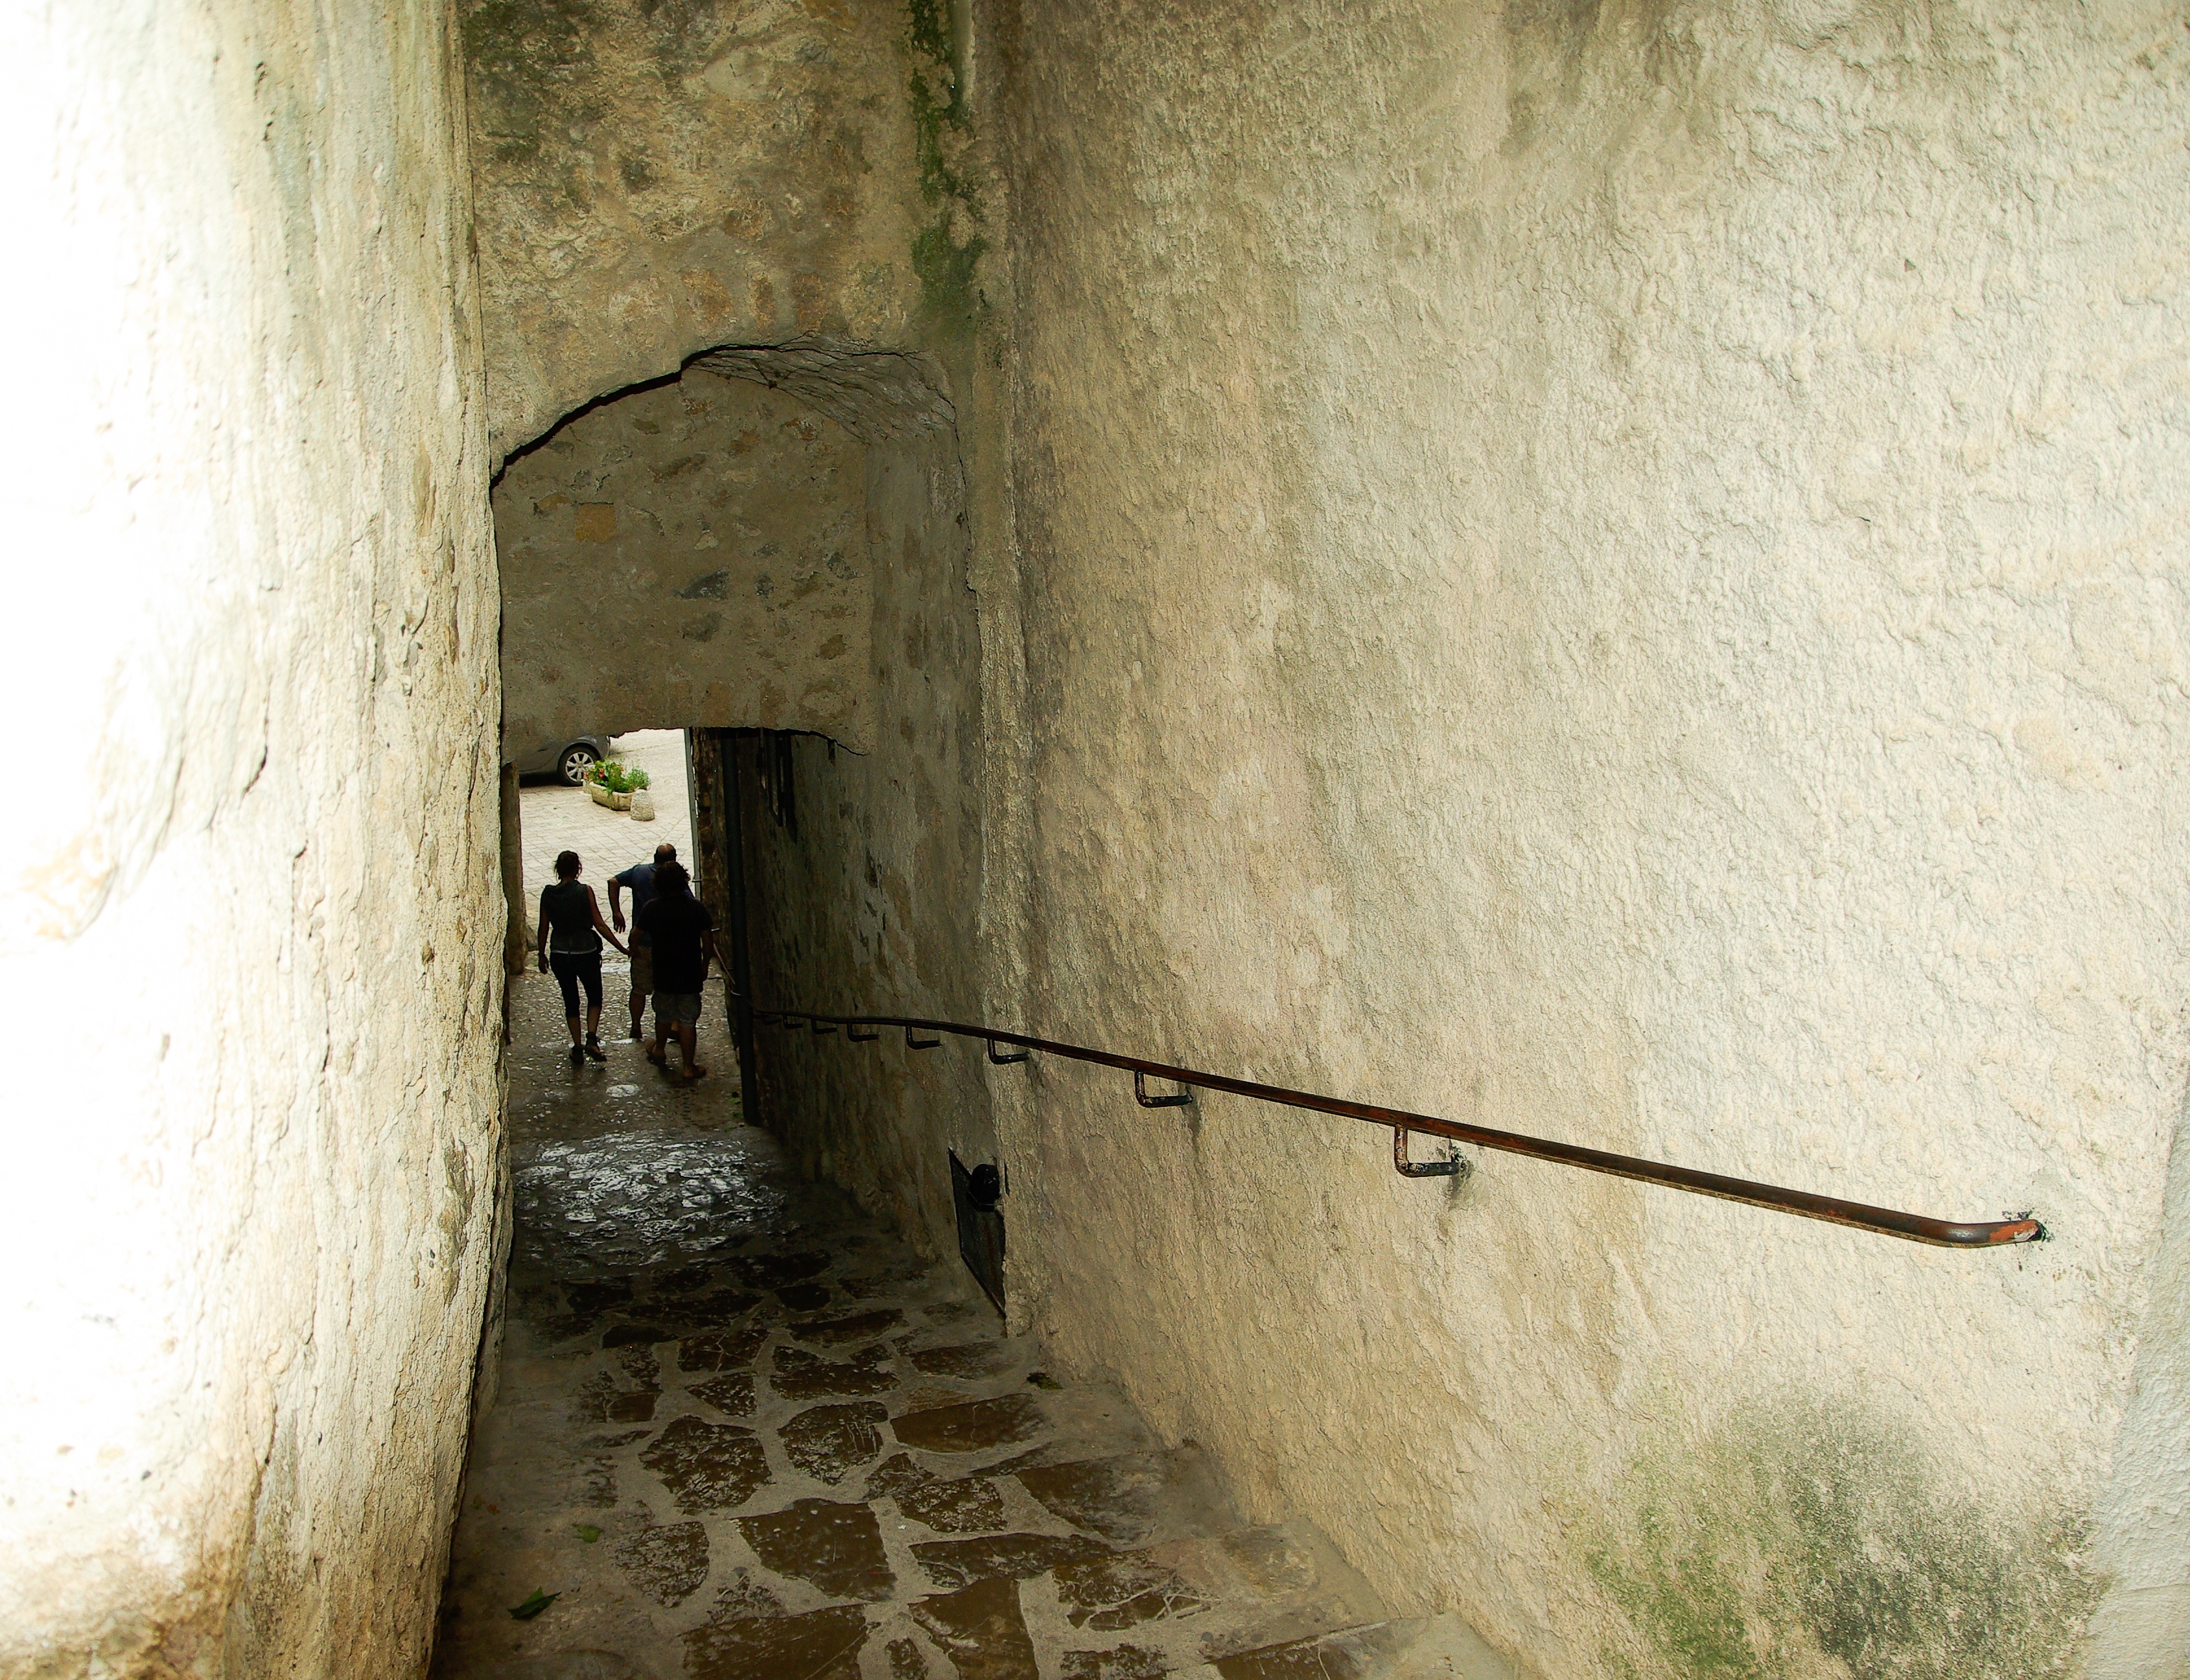
wood, white, alley, wall, lane, temple, infrastructure, arcade, cevennes, pavers, medieval village, ancient history